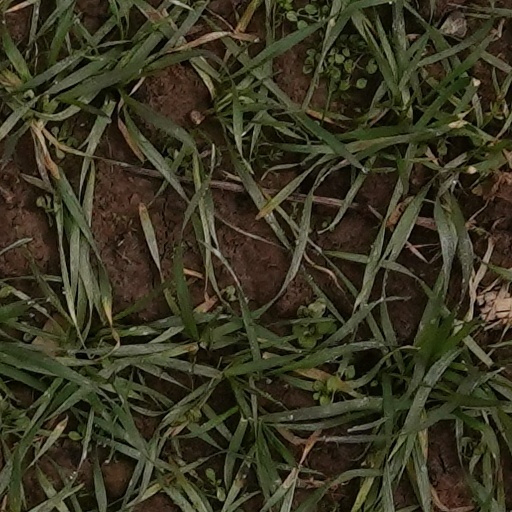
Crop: wheat